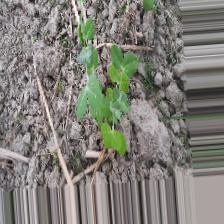
Label: Normal